V'Zot HaBerachah

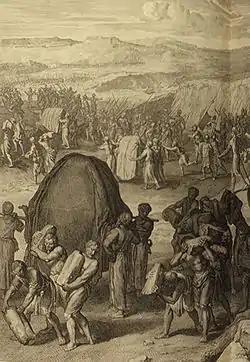
"The Israelites Pass the River Jordan" (illustration from the 1728 "Figures de la Bible")

Ben Damah the son of Rabbi Ishmael's sister once asked Rabbi Ishmael whether one who had studied the whole Torah might learn Greek wisdom. Rabbi Ishmael replied by reading to Ben Damah the verse Joshua 1:8, "This book of the law shall not depart out of your mouth, but you shall meditate therein day and night." And then Rabbi Ishmael told Ben Damah to go find a time that is neither day nor night and learn Greek wisdom then. Rabbi Samuel ben Naḥman, however, taught in the name of Rabbi Jonathan that Joshua 1:8 is neither duty nor command, but a blessing. For God saw that the words of the Torah were most precious to Joshua, as Exodus 33:11 says, "The Lord would speak to Moses face to face, as one man speaks to another. And he would then return to the camp. His minister Joshua, the son of Nun, a young man, departed not out of the tent." So God told Joshua that since the words of the Torah were so precious to him, God assured Joshua (in the words of Joshua 1:8) that "this book of the law shall not depart out of your mouth." A Baraita was taught in the School of Rabbi Ishmael, however, that one should not consider the words of the Torah as a debt that one should desire to discharge, for one is not at liberty to desist from them.